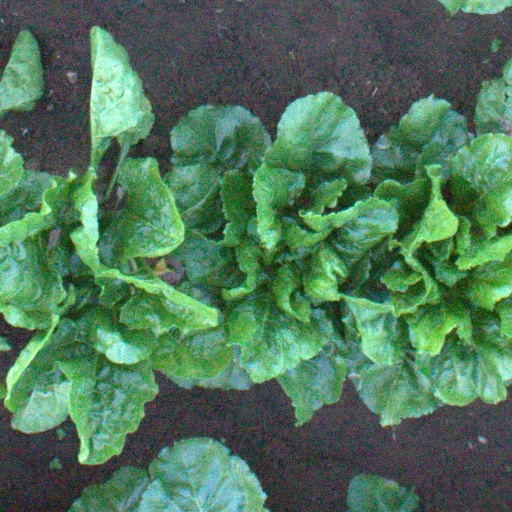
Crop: sugar beet